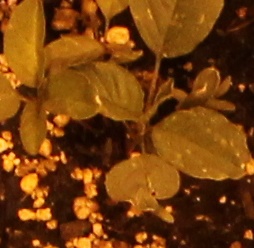
Label: Palmer Amaranth